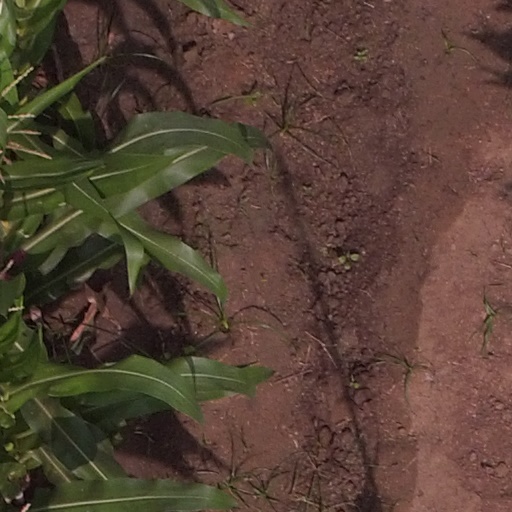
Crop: maize; corn